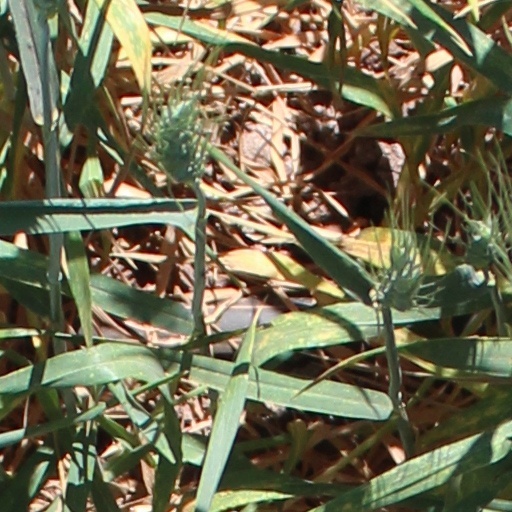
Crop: wheat